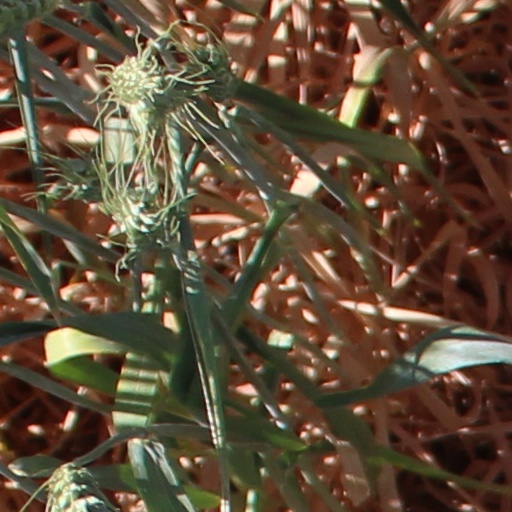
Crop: wheat